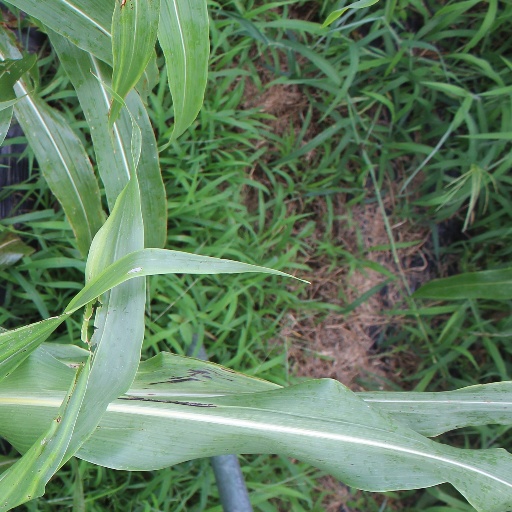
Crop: sorghum